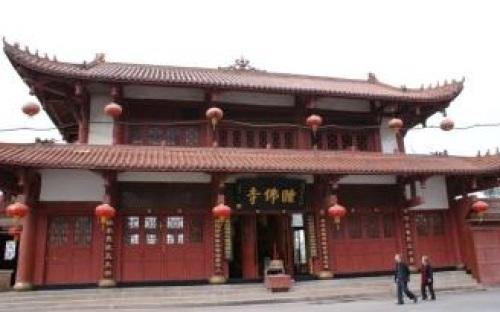
地标名称：睡佛寺
所在城市：宜宾市·江安县